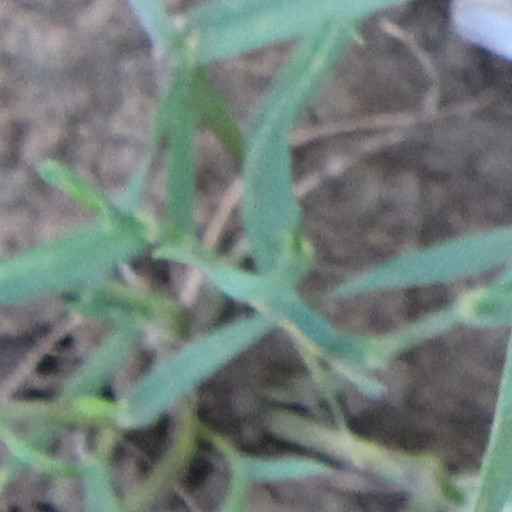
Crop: wheat